Nyaruko

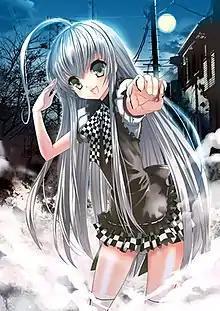
Nyaruko as illustrated by Koin

is a fictional character who appears as the main protagonist and title character of the light novel series "", created by Manta Aisora and Koin. Based on the Nyarlathotep deity first seen in the Cthulhu Mythos described in the books by H. P. Lovecraft, Nyaruko is member of an alien race that served as inspiration for the character in-universe. Taking on the physical look of a silver-haired girl, she is sent to Earth to protect the human , with whom she falls deeply in love at first sight.